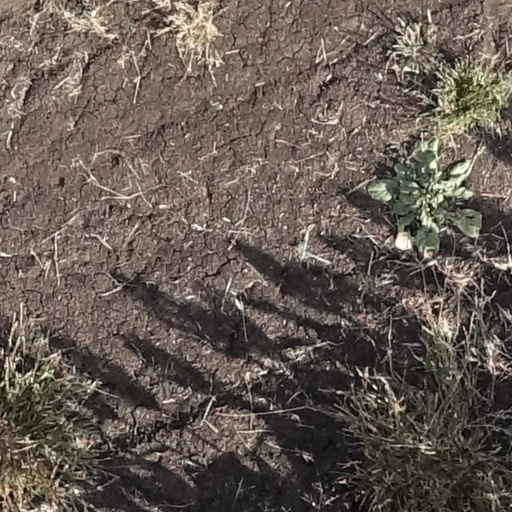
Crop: sorghum